Don Gregorio Antón

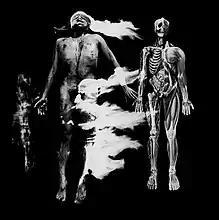
From the exhibition, American Voices: Latino Photography in the U.S., FOTOFEST, Houston

In 2006, Antón's Artist-in-residence at Light Work resulted in the exhibition and catalog "Ollin Mecatl: The Measure of Movements", curated and authored by executive director and photographer Hannah Freiser. Katherine Rushworth, Fine Arts Critic and former Director of the Michael C. Rockefeller Arts Center, described it as "One of the most elegant shows of the year". The show included Antón's "Retablos" series, images on copper plates that allude to religious iconography often found in colonial churches. Antón first encountered this style of devotional paintings as an altar boy at Saint Francis Xavier church in Pico Rivera.